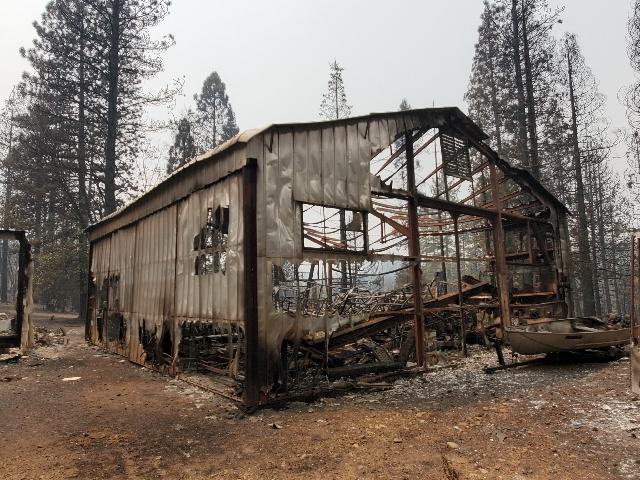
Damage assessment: destroyed